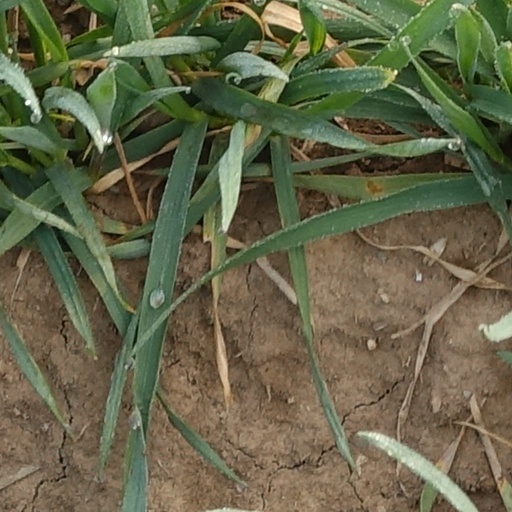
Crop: wheat